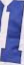
Number: 1